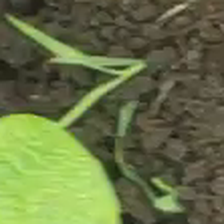
Weed species: Lavhala_(Cyperus_Rotundus)